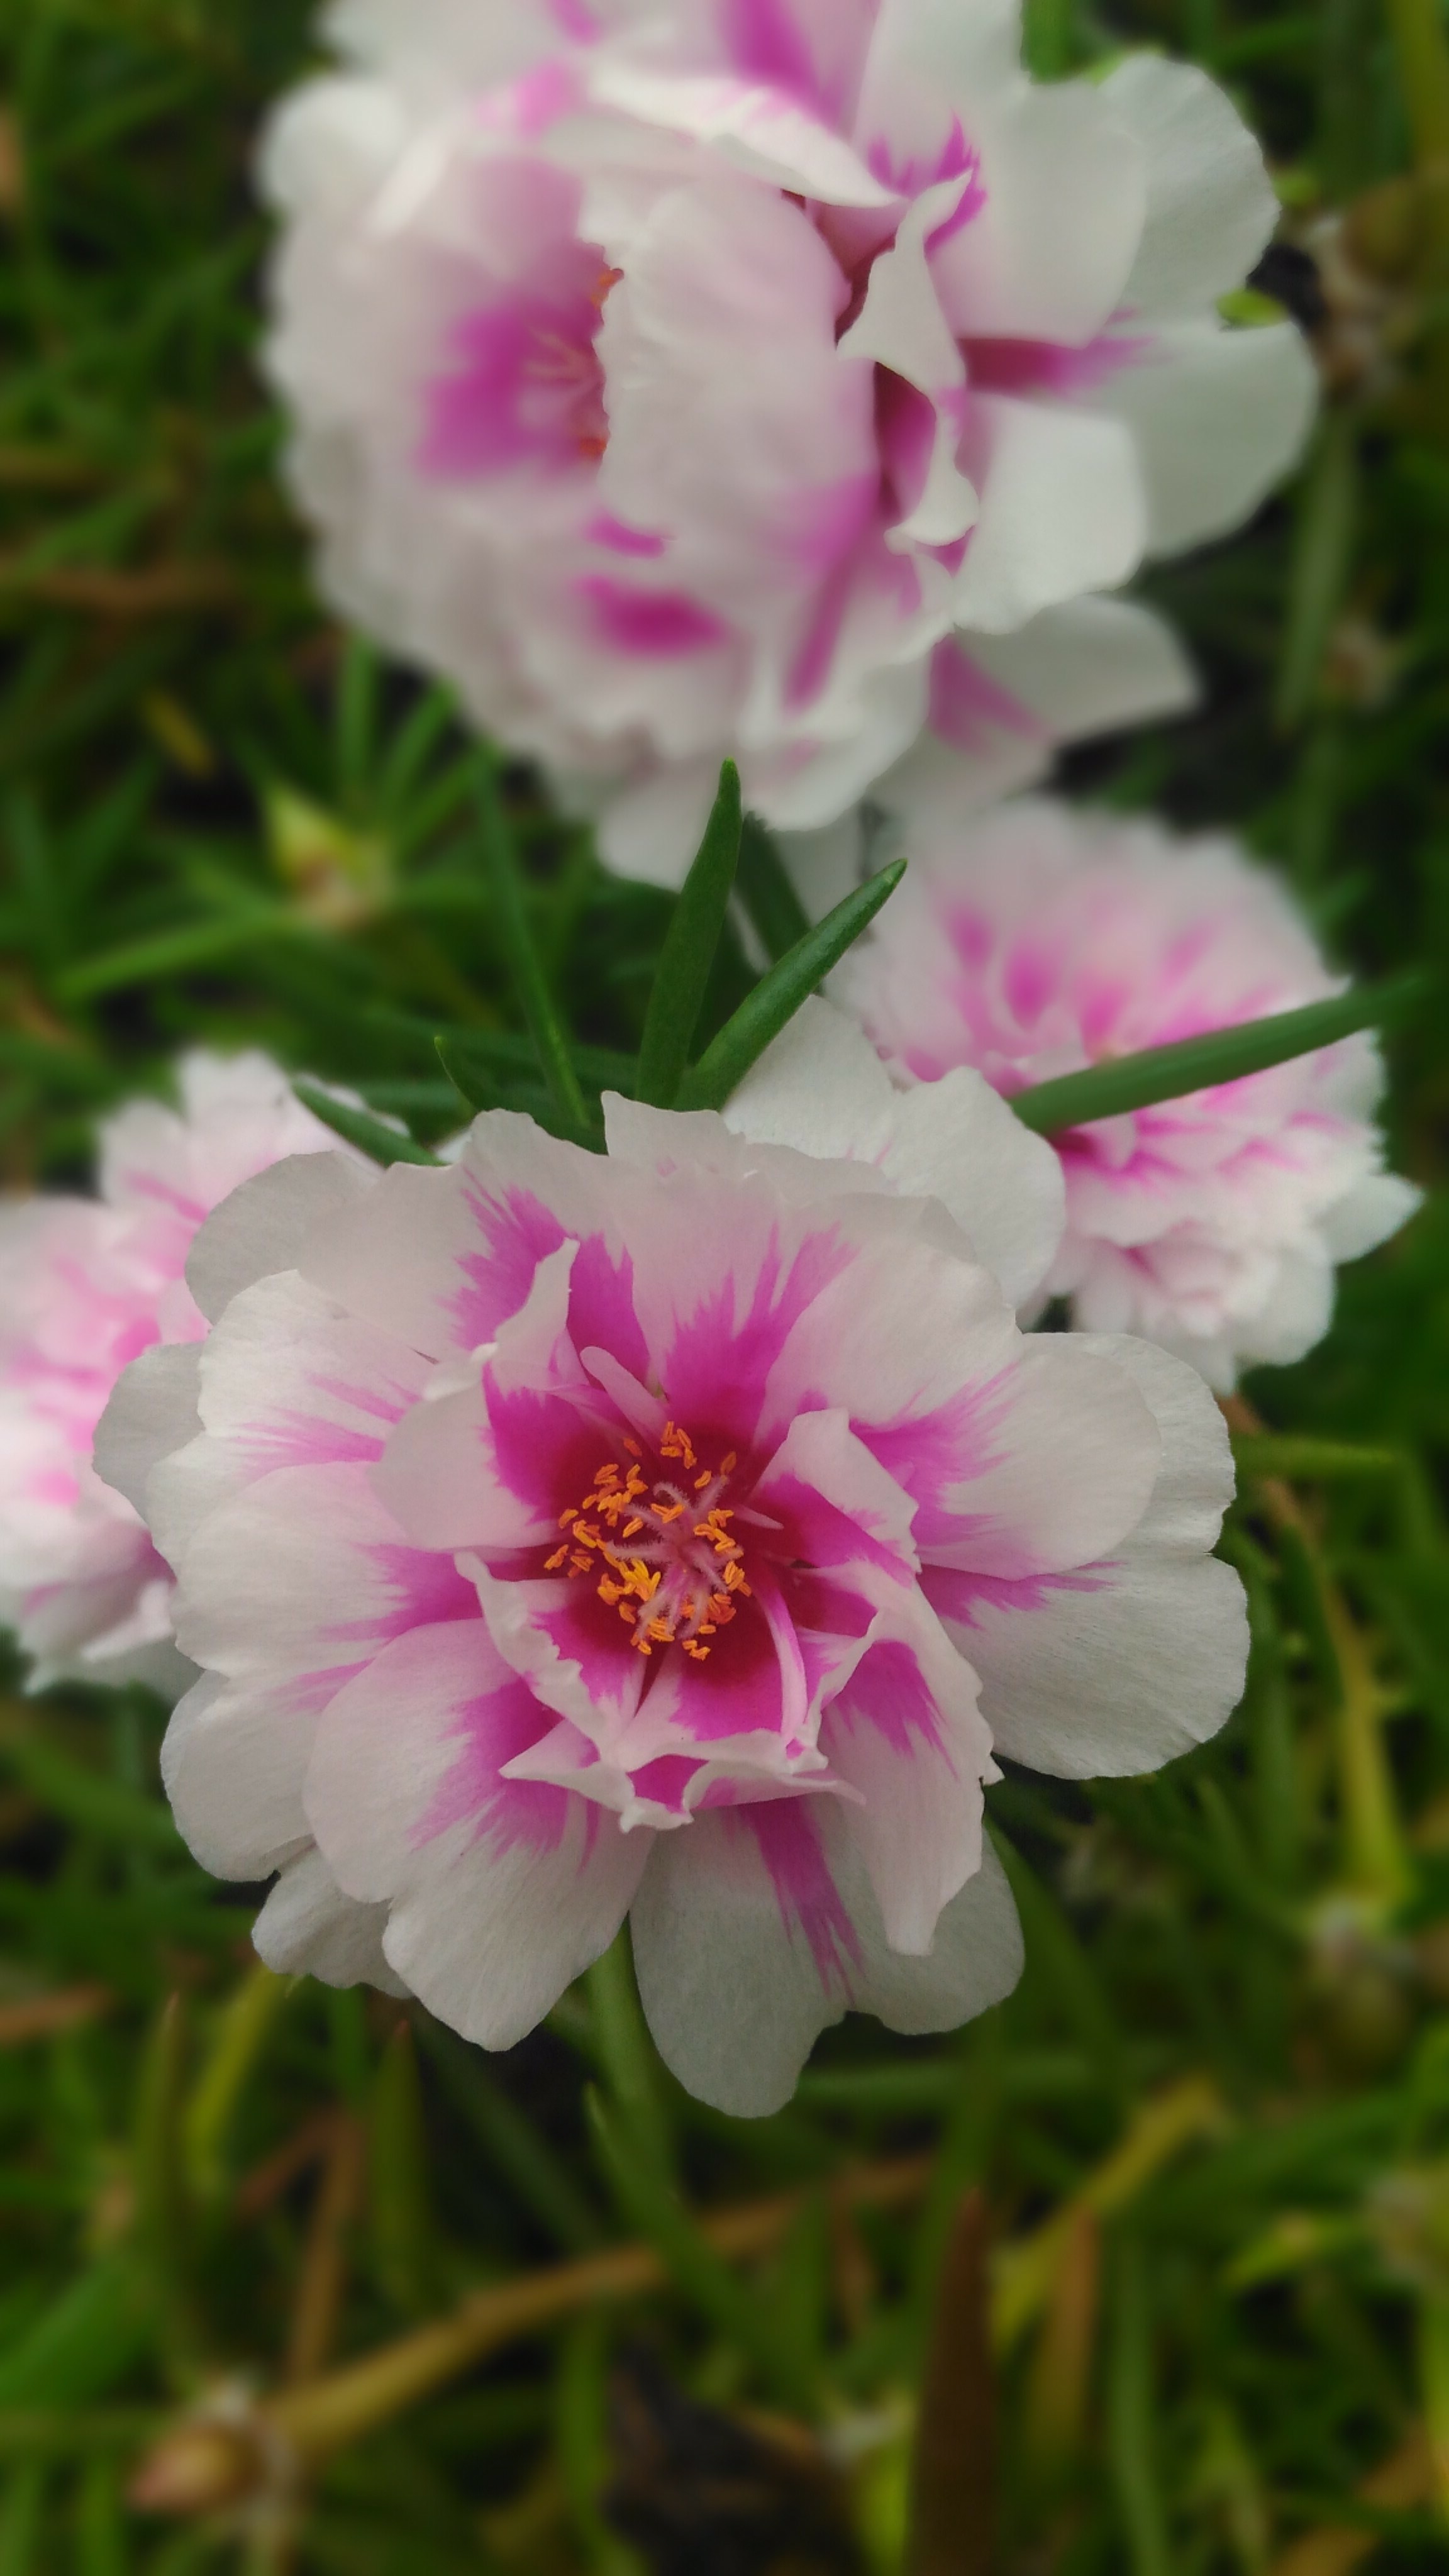
blossom, plant, flower, petal, botany, flora, wildflower, dianthus, macro photography, flowering plant, annual plant, land plant, pink family